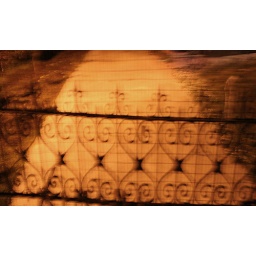
More night photos in the strange orange street lights